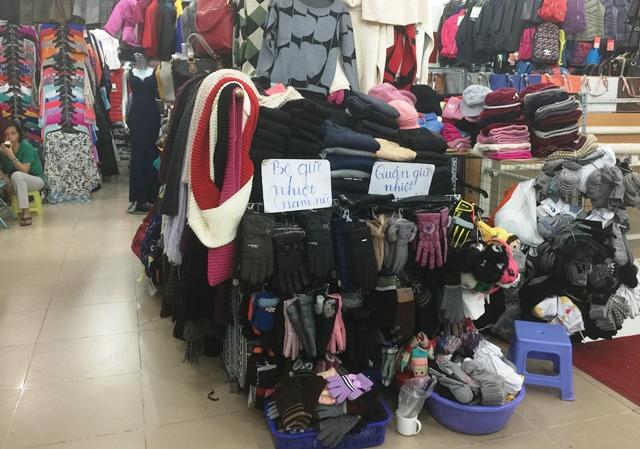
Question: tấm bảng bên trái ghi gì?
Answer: bộ giữ nhiệt (nam, nữ)